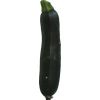
Label: Zucchini dark 1